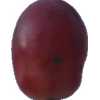
Label: pink_grape